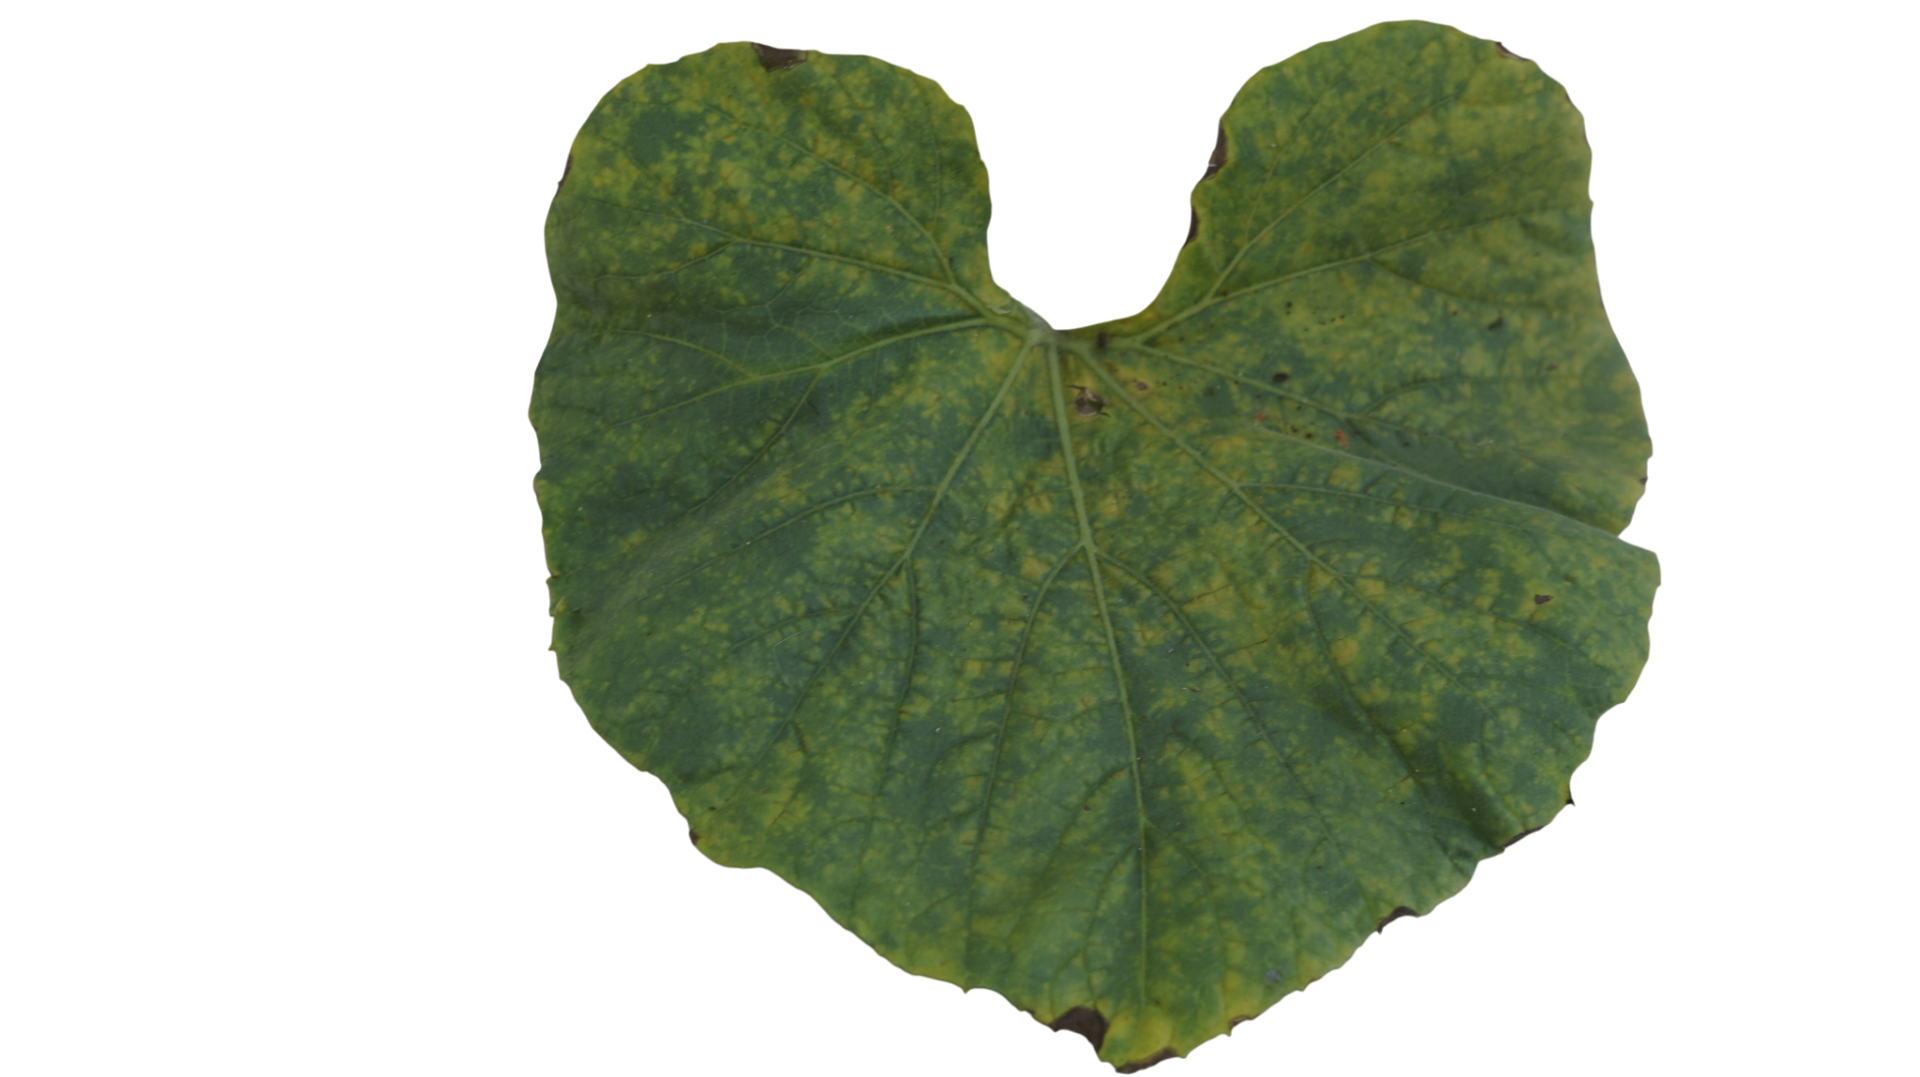
Crop: Bottle Gourd
Label: Downy_Mildew